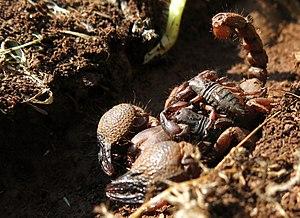
Opistophthalmus pugnax est une espèce de scorpions de la famille des Scorpionidae.